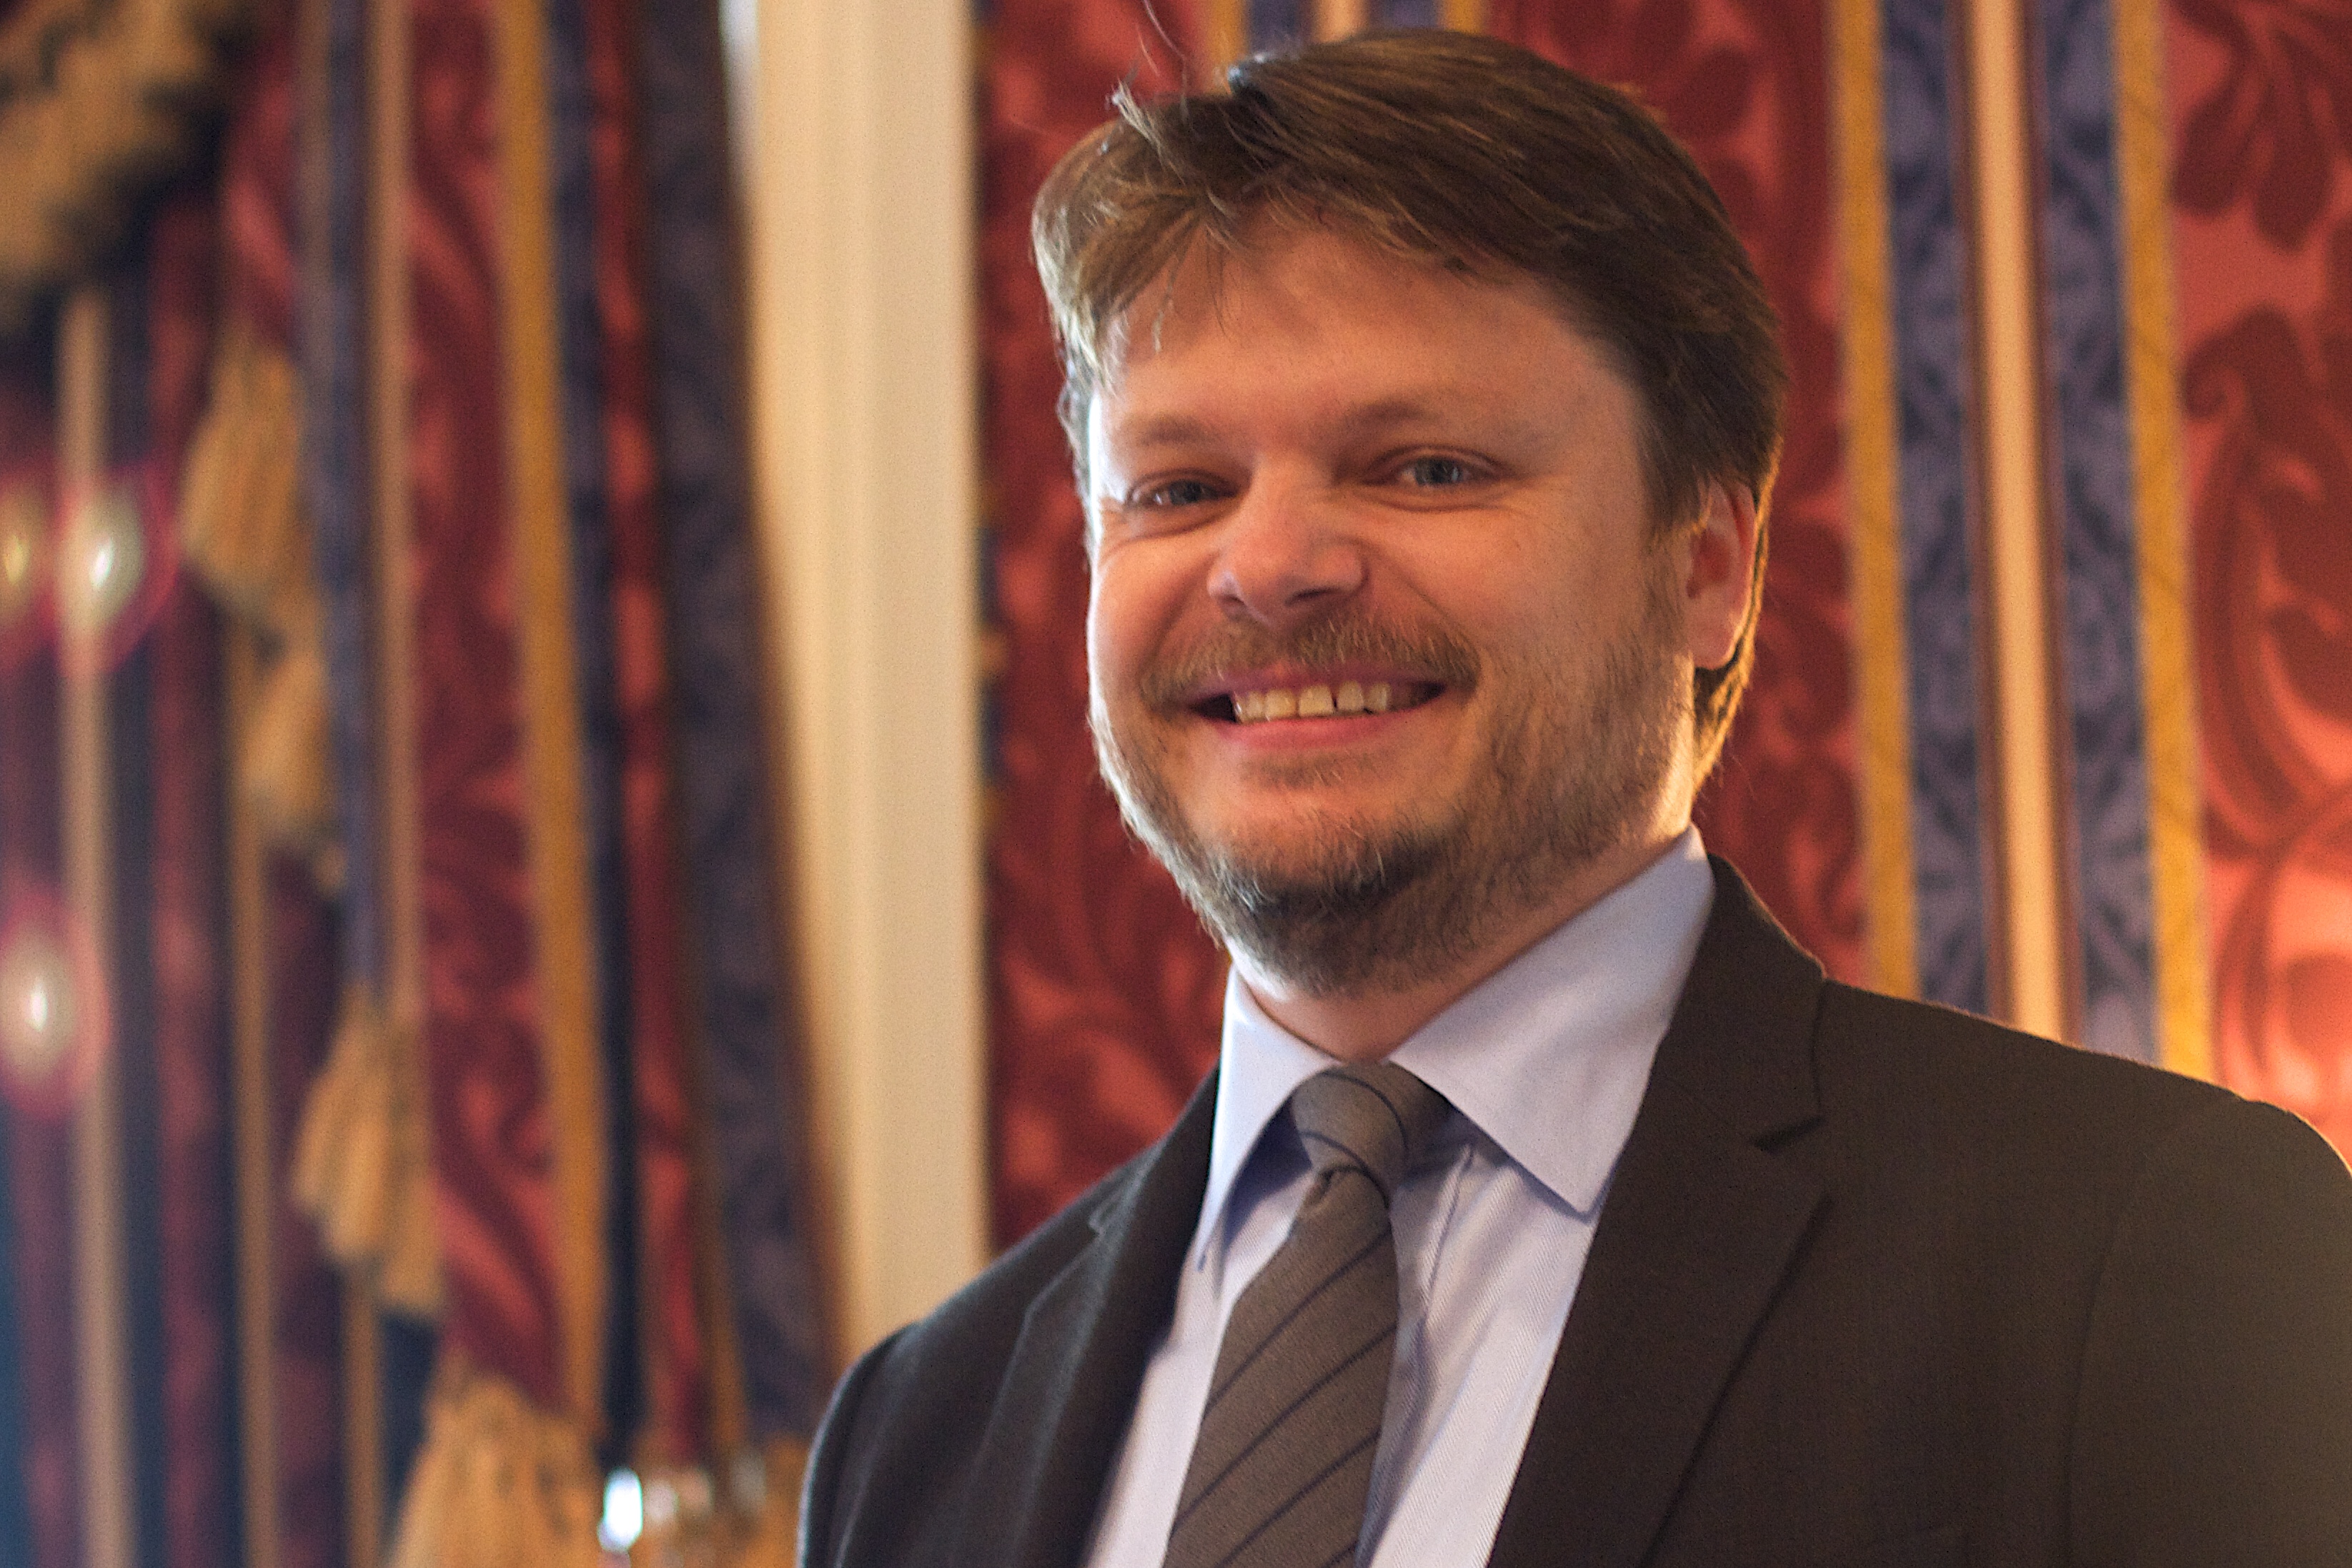
person, opened15